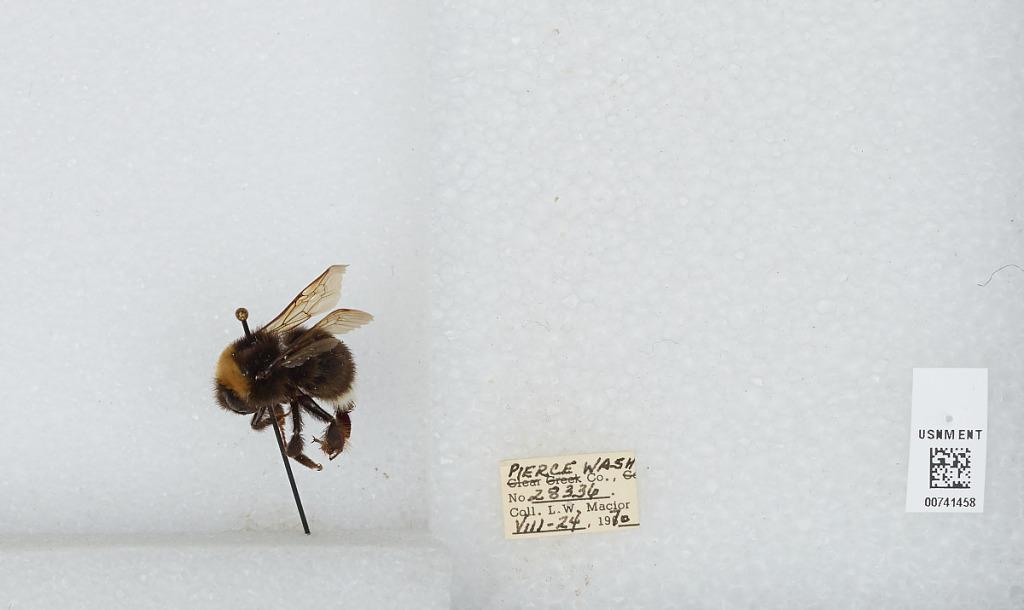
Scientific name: Bombus (Bombus) occidentalis Greene
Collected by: L. Macior
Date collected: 1970-8-24
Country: United States
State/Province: Washington
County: Pierce
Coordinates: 47.05, -122.12